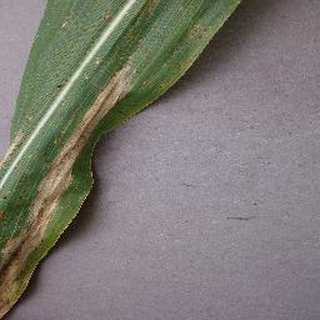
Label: corn_northern_leaf_blight